Woodblock printing

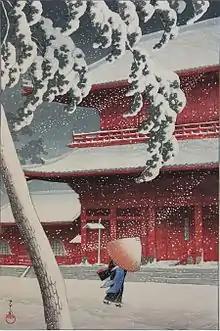
"Zōjō-ji in Shiba". From series "Twenty Views of Tōkyō" by Hasui Kawase, a shin-hanga artist.

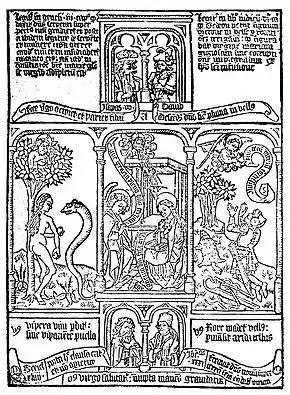
Three episodes from the block book "Biblia pauperum" illustrating typological correspondences between the Old and New Testaments: Eve and the serpent, the Annunciation, Gideon's miracle

In the Kamakura period from the 12th century to the 13th century, many books were printed and published by woodblock printing at Buddhist temples in Kyoto and Kamakura.